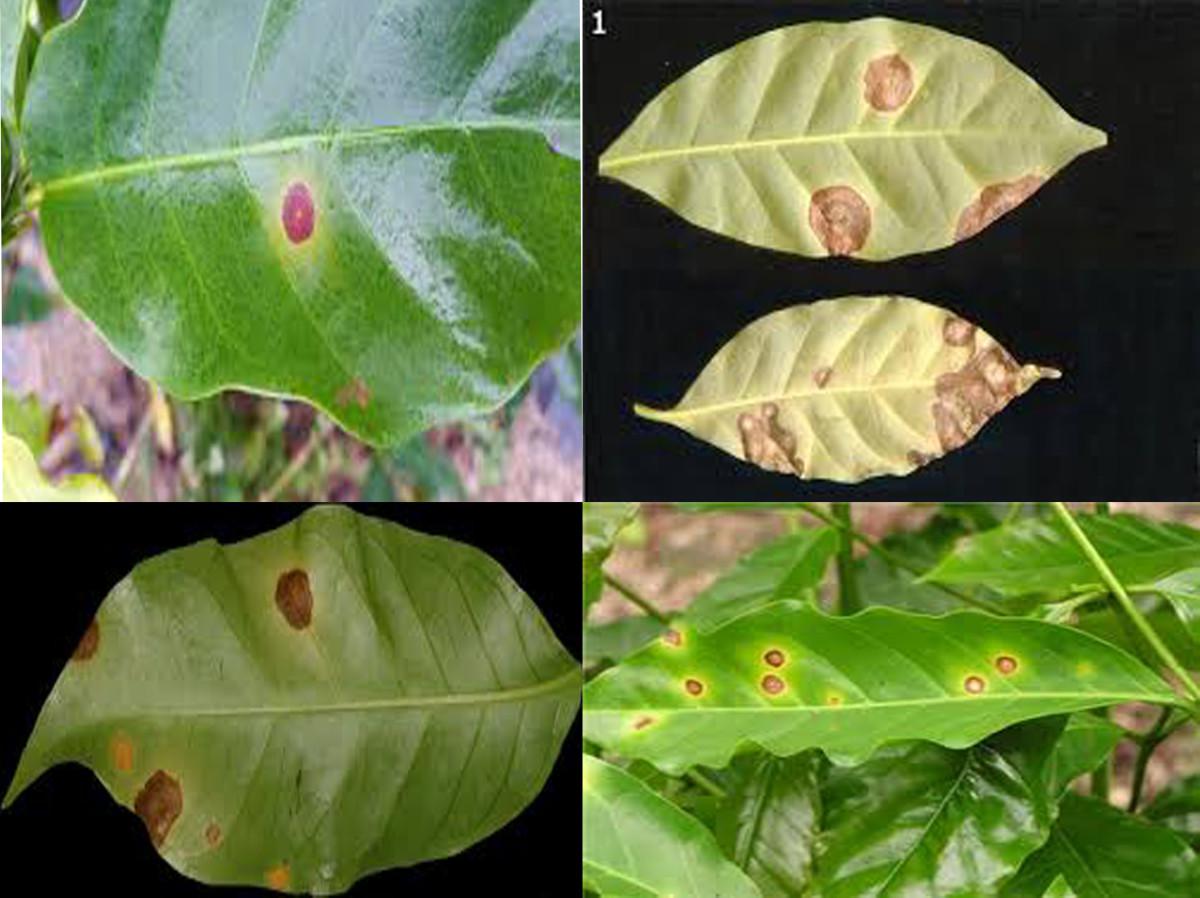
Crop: unknown
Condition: coffee_coffee_brown_eye_spot